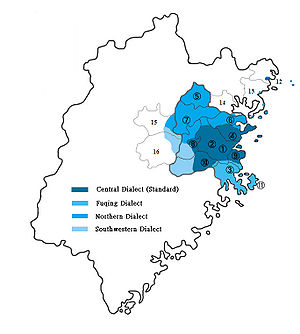
Fú-zhōu-huà
Kort over udbredelsen af Fú-zhōu-huà
Fu-zhou-hua er en kinesisk dialekt, som tales i Fuzhou og få andre steder i Kina.